Answer in natural language. How many ShelvingUnits are visible in the scene? Choose between the following options: 2, 0, 1, 3 or 4
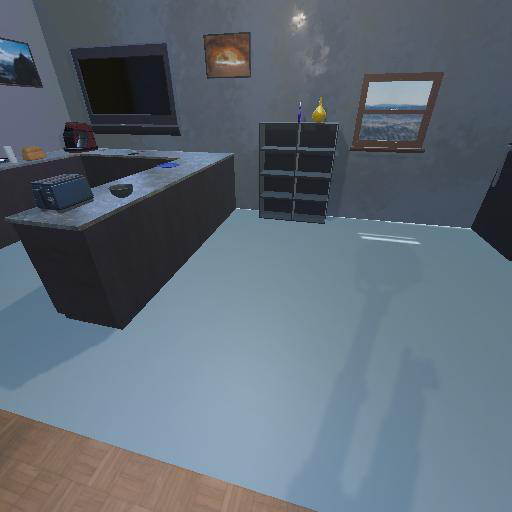
<answer>1</answer>